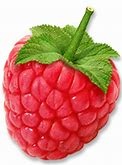
Label: raspberry